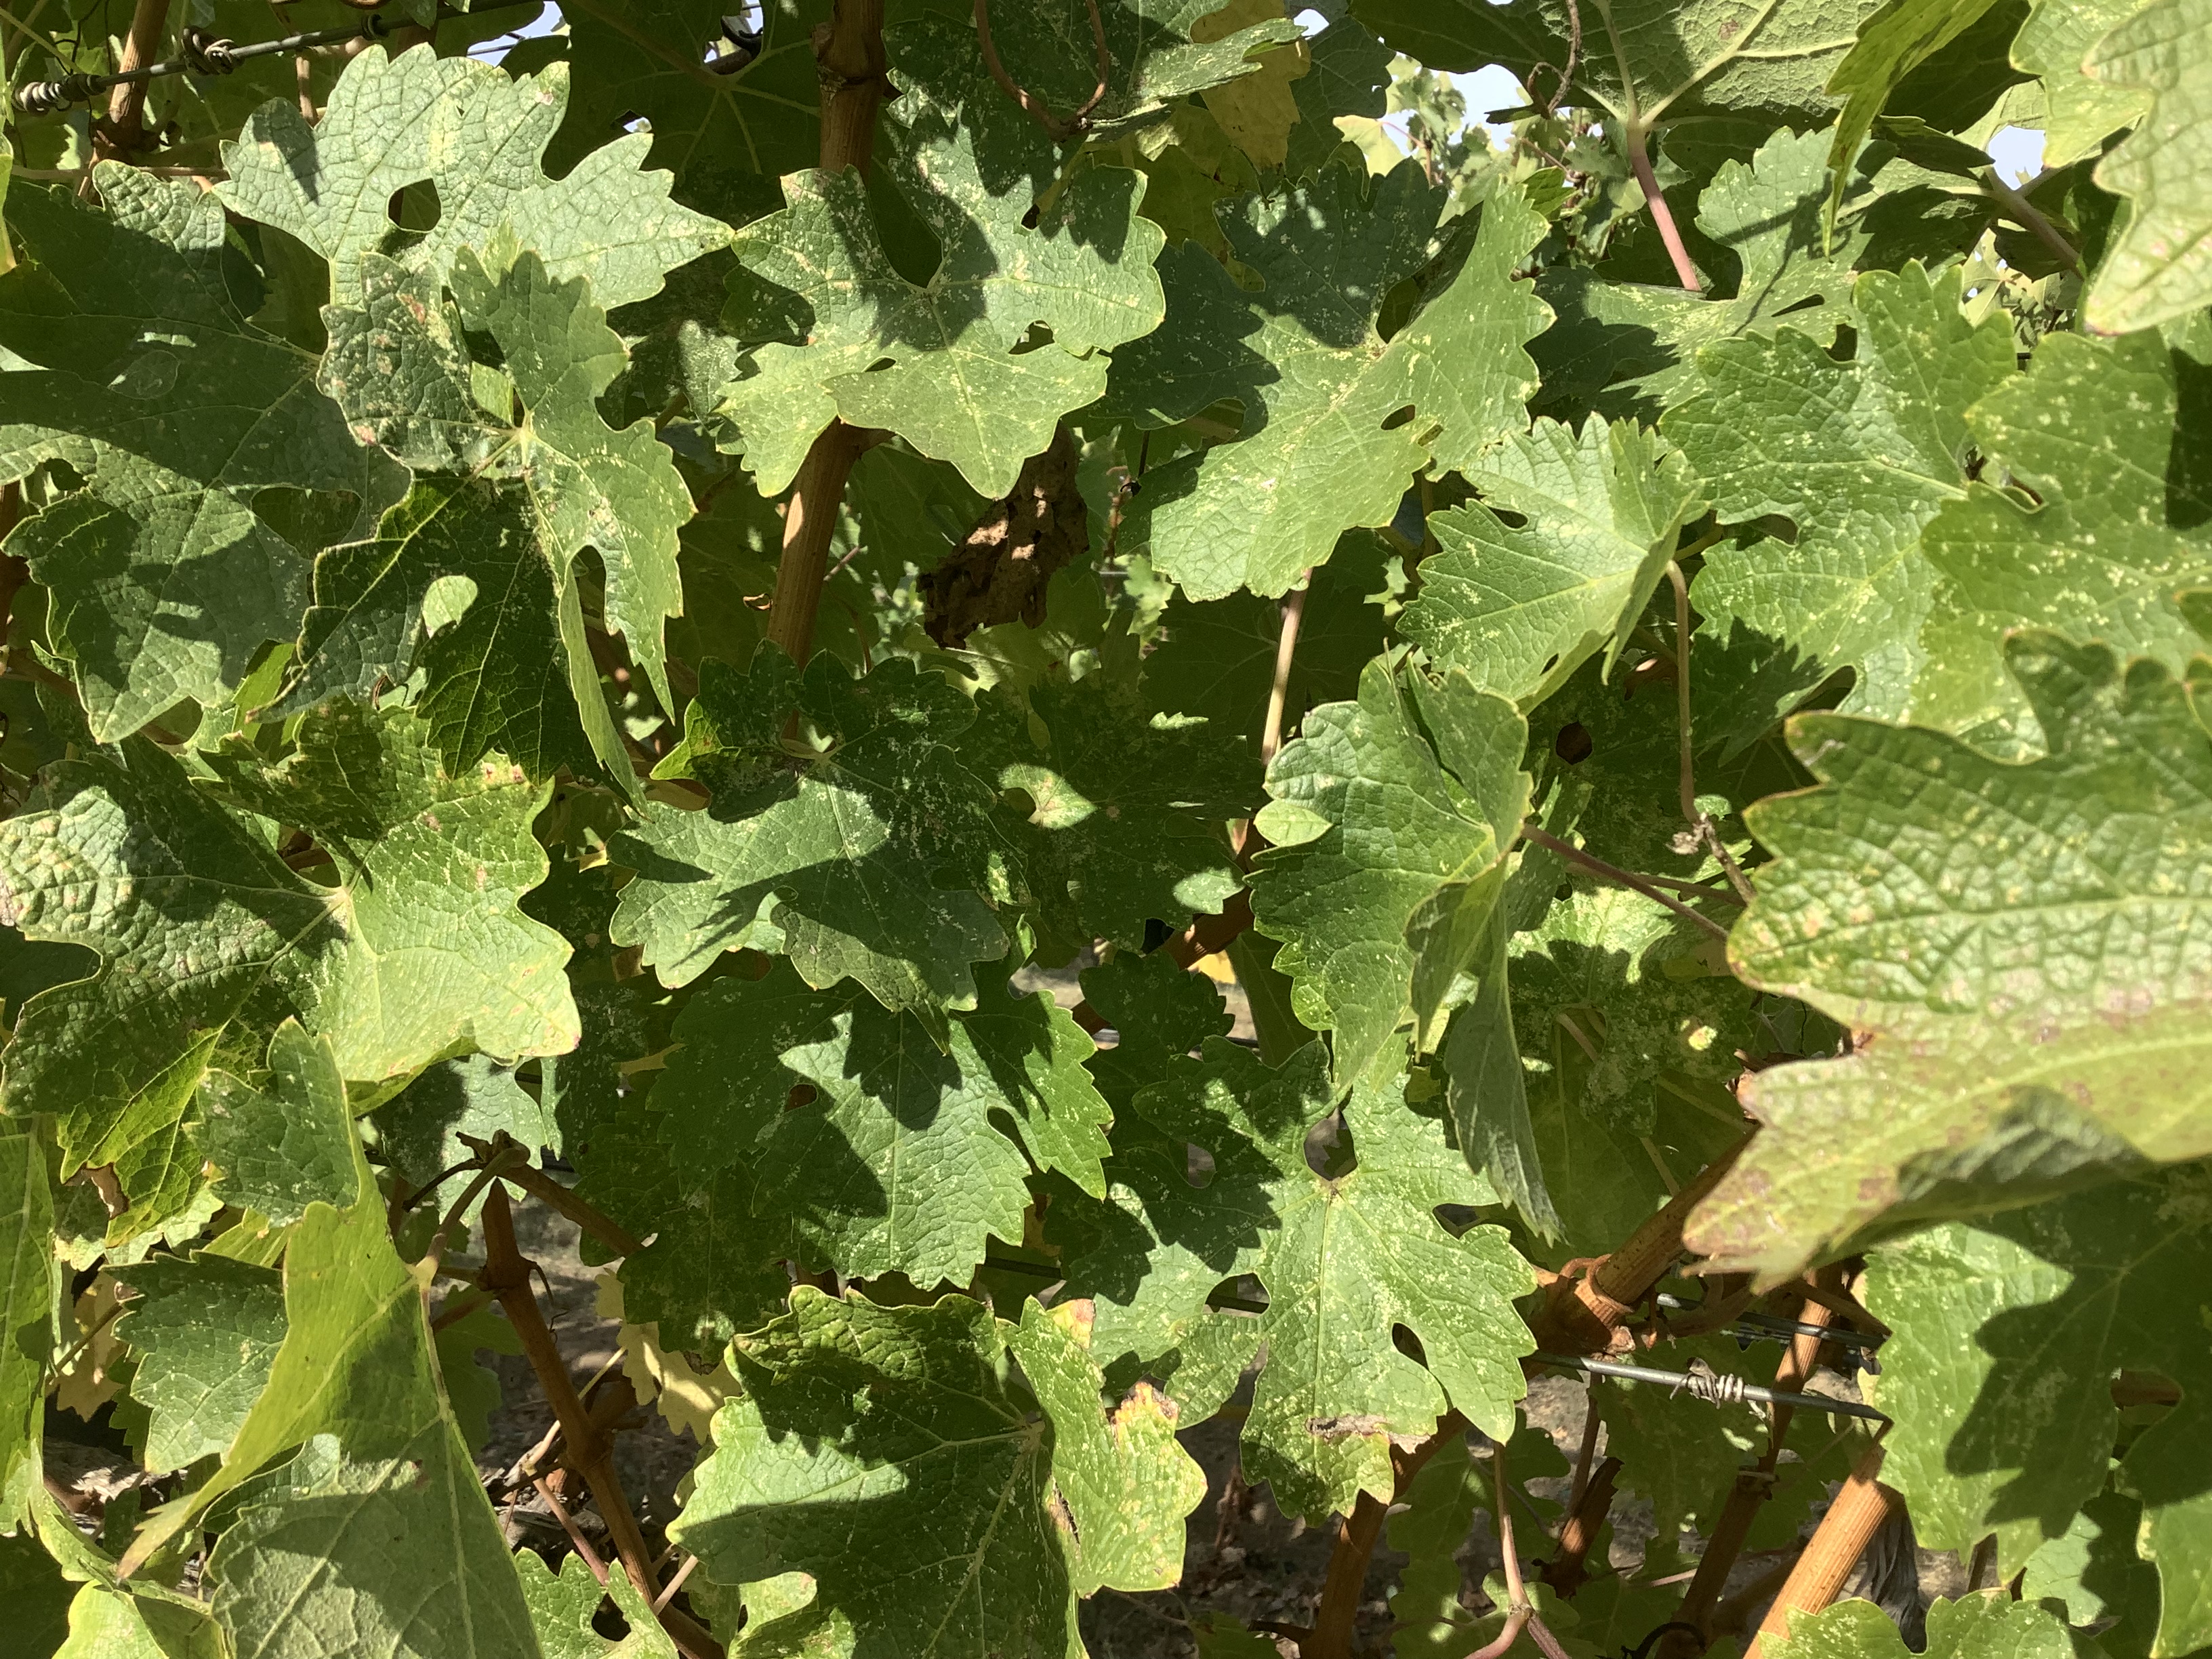
Label: No Virus